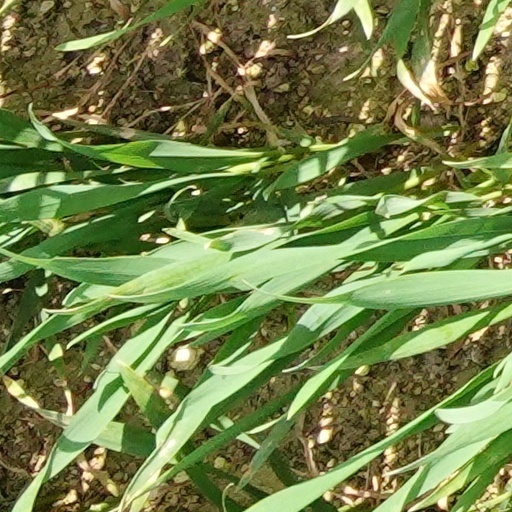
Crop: wheat